Samuel Ralph Townshend Mayer

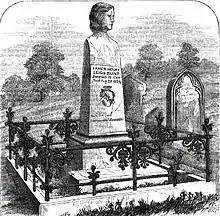
Leigh Hunt memorial, Kensal Green cemetery, 1869 engraving

In 1847 correspondence, the campaigning journalist and poet Leigh Hunt (died 1859) mentioned G. J. De Wilde of the "Nottingham Mercury", and Dalby, as valued supporters. Mayer organized Hunt's memorial service. He also took up Samuel Carter Hall's suggestion of a memorial to Hunt, in Kensal Green Cemetery, set up in 1869. He was instrumental, with Robert Browning and Dalby, in dedicating an abbey niche to Hunt.